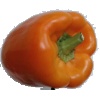
Label: orange_pepper